Biscocho

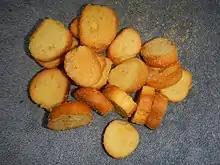
"Biscocho de Manila"

"Biscocho de Manila" originates from Manila. It is characteristically small and round and dusted with white sugar.